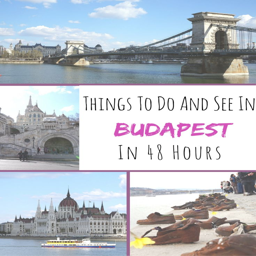
no wonder it is one of the most popular destinations for a short weekend away .